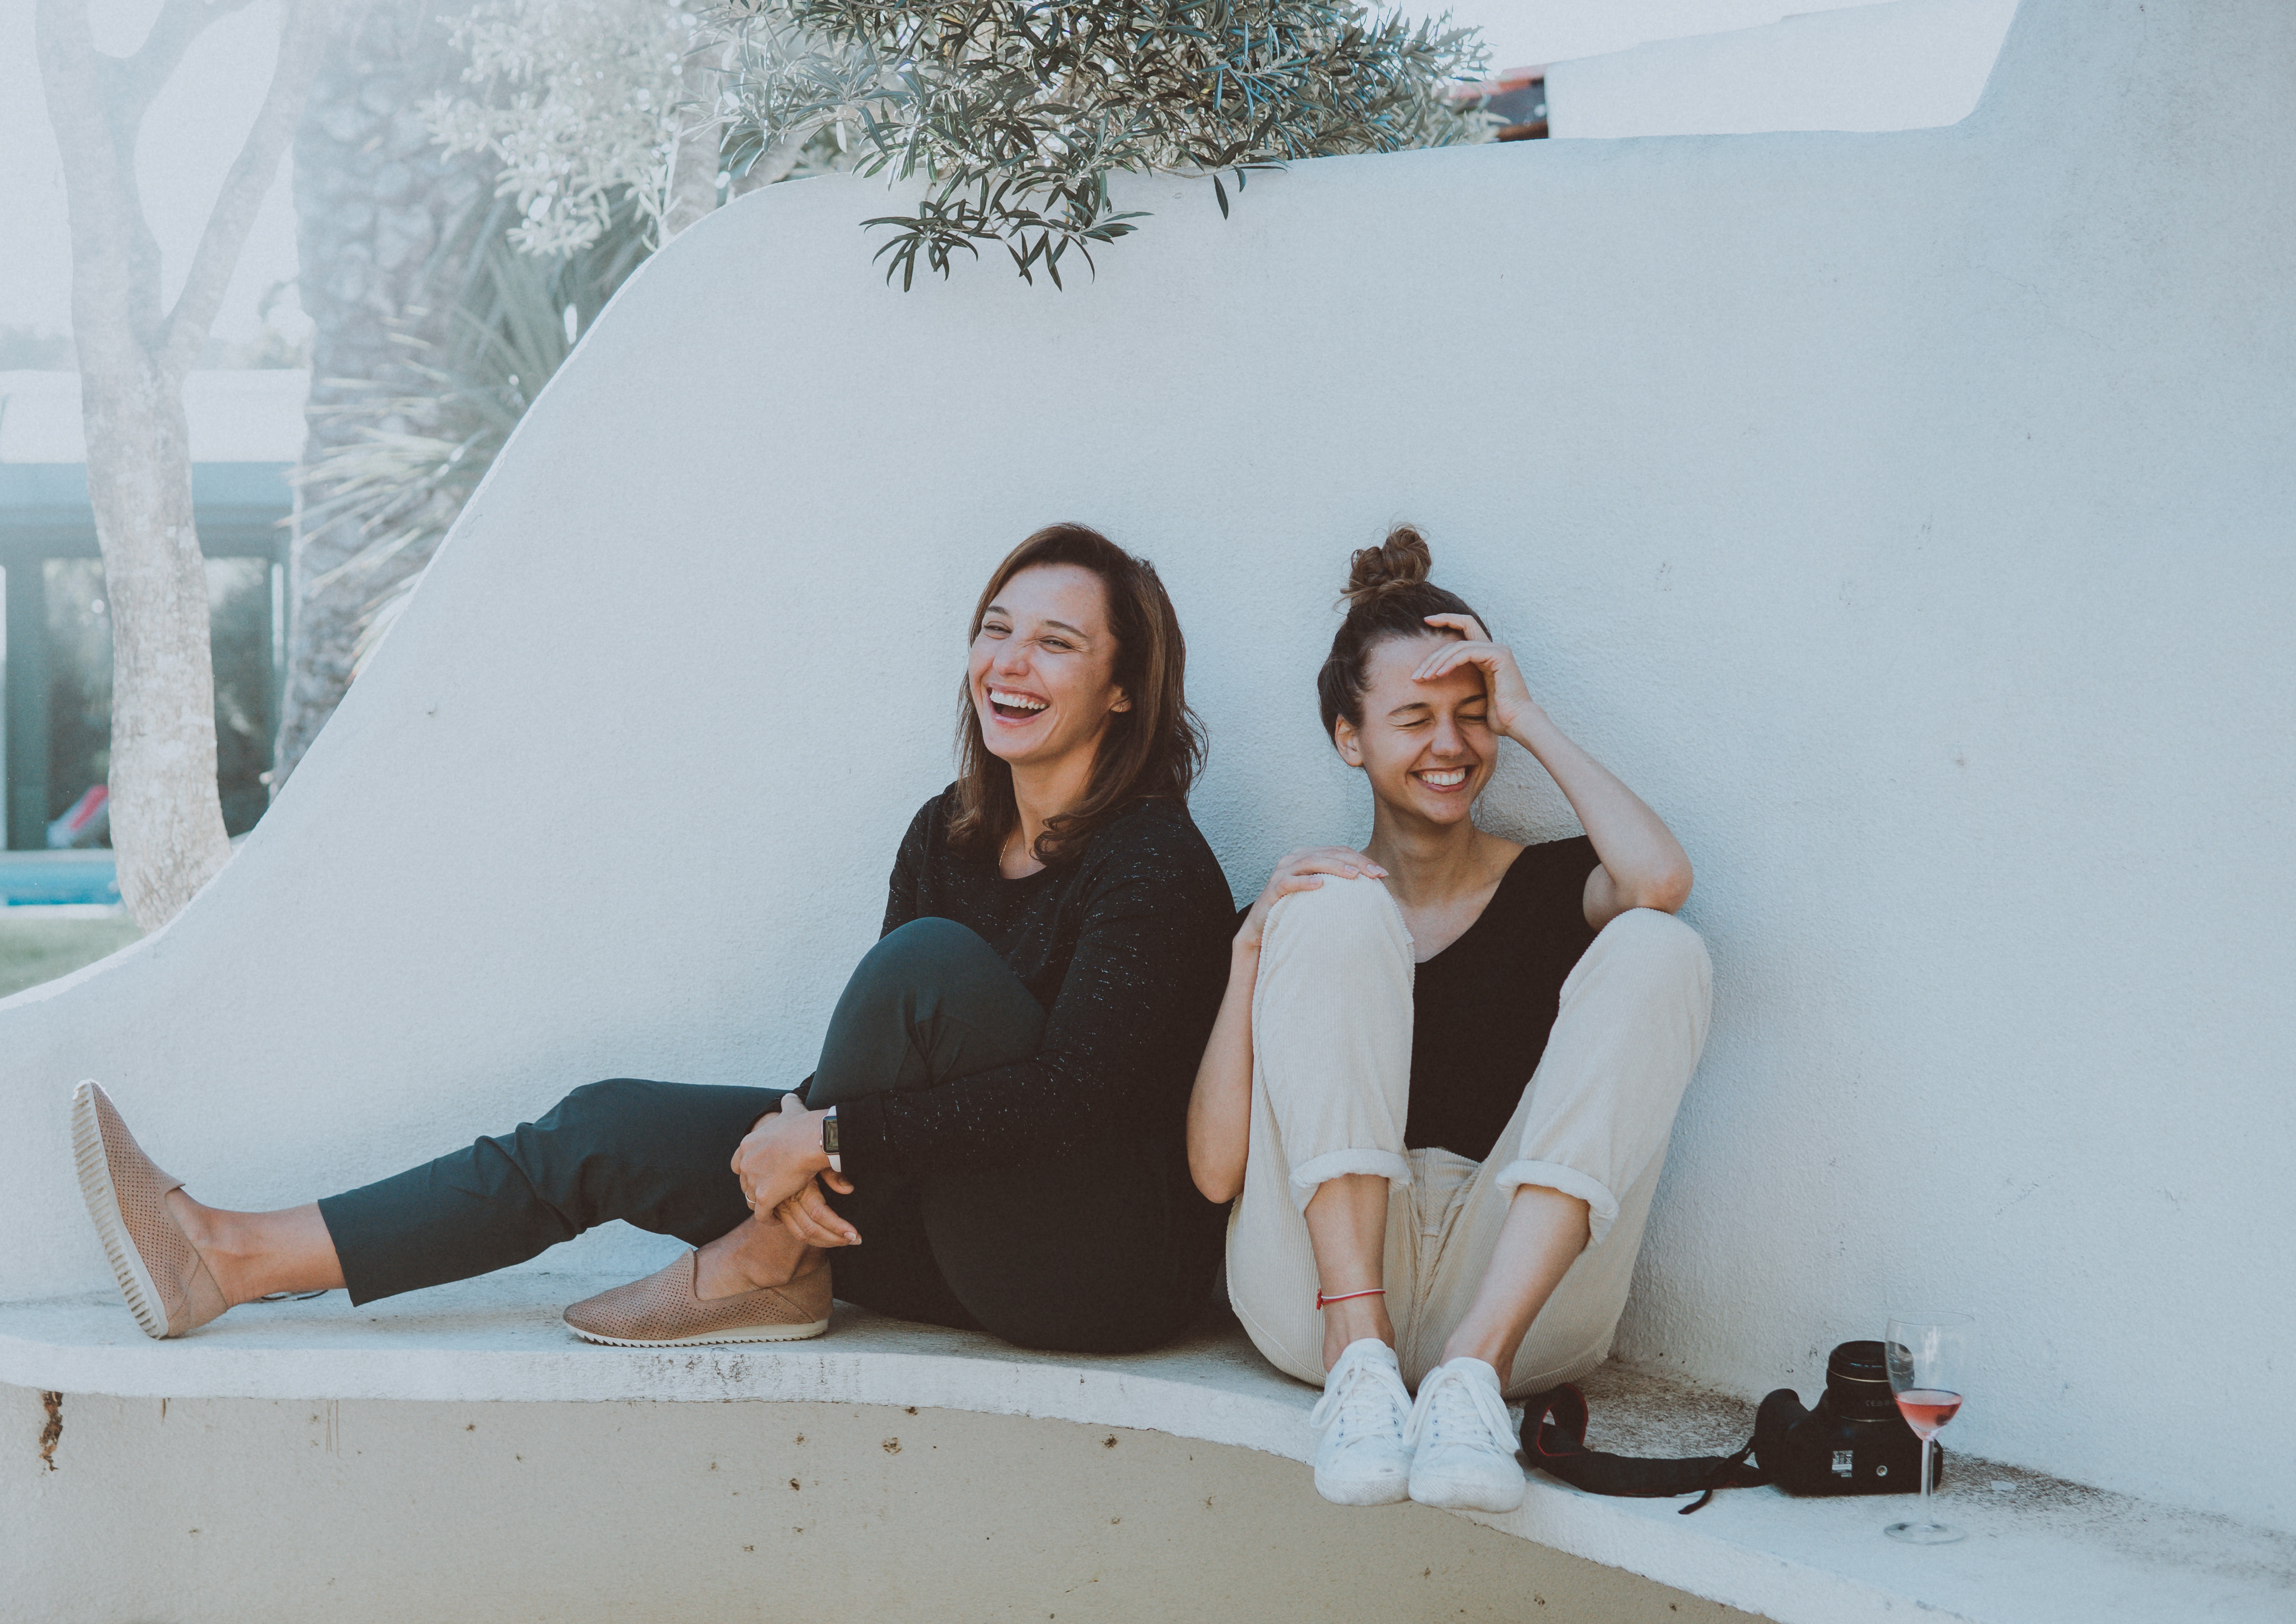
white, photograph, people, skin, sitting, photography, room, smile, leg, photo shoot, happy, leisure, vacation, family